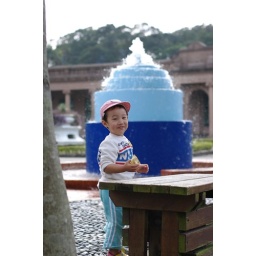
Baroque building in Taipei water park